Great Oulu fire of 1916

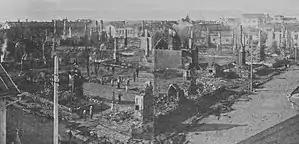
The destroyed city block after the fire

The great Oulu fire of 1916 was Finland’s last urban fire, which left 200 people homeless.